2009–10 NCAA Division I men's basketball season

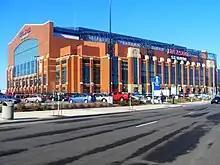
Lucas Oil Stadium in Indianapolis, Indiana, was the site of the season-ending Final Four and National Championship Game for 2009–10.

After the NCAA Tournament field was announced, the National Invitation Tournament invited 32 teams to participate. There was much speculation during the NIT that the NCAA Tournament would expand to 96 teams and that 2010 could be the last NIT after 73 years. (Ultimately, the NCAA decided to expand only to 68 teams, keeping the NIT intact for the near future.) Dayton defeated defending National Champion North Carolina 79–68 in the Final on April 1. The Flyers' Chris Johnson was named tournament Most Outstanding Player.